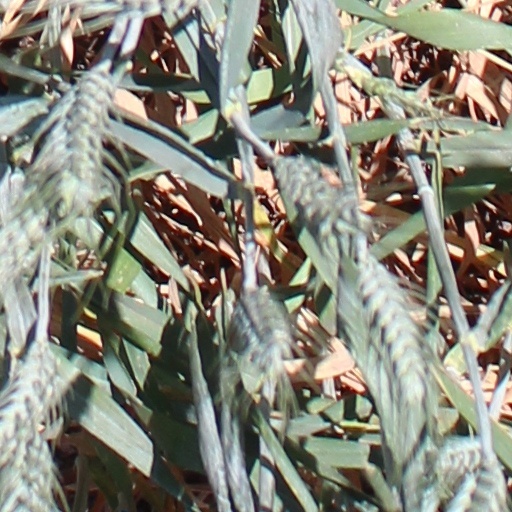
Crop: wheat